Dungan alphabets

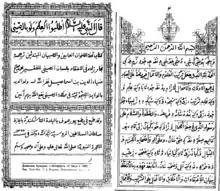
The book, printed in 1899 in Tashkent, contains the original Arabic text and a parallel translation into Chinese, written in the Xiao'erjing system.

During its existence, the character set or alphabet of the Dungan language has changed its graphic base several times and has been repeatedly reformed. Currently, the Dungan script functions in Cyrillic. Three stages are distinguished in the history of the Dungan script: